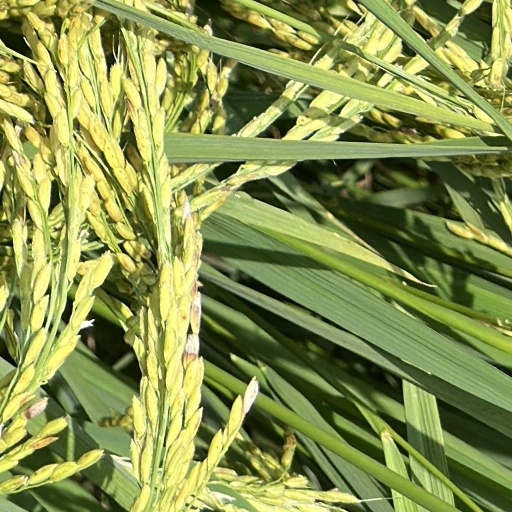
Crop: rice